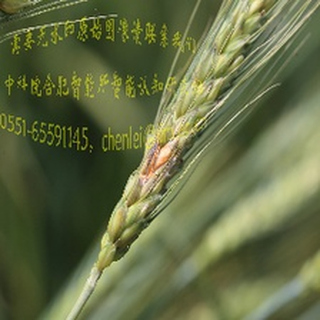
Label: wheat_fusarium_head_blight